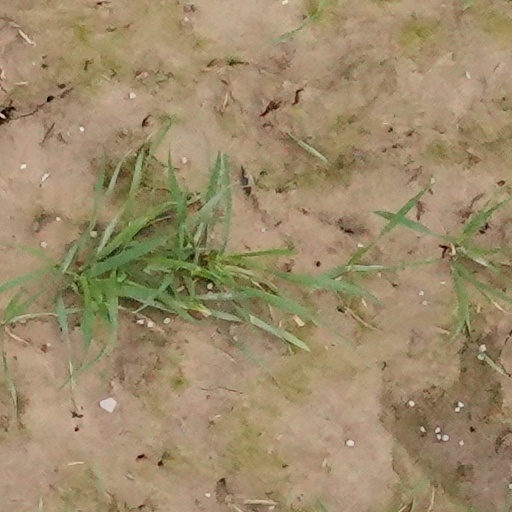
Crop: wheat